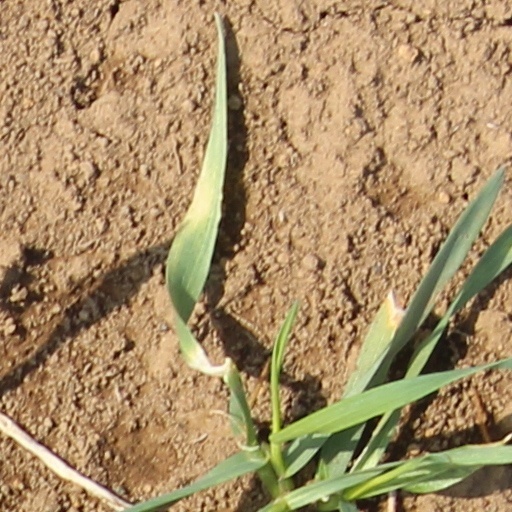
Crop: wheat